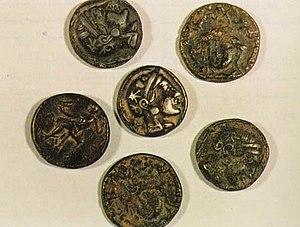
Pièces de monnaie antiques trouvées sur l'île de Faïlaka au Koweït.עברית: מטבעות עתיקים שנמצאו באי הכוויתי פילכה